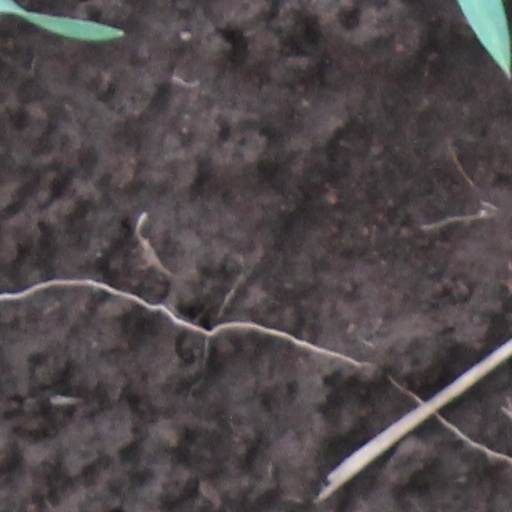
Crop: wheat